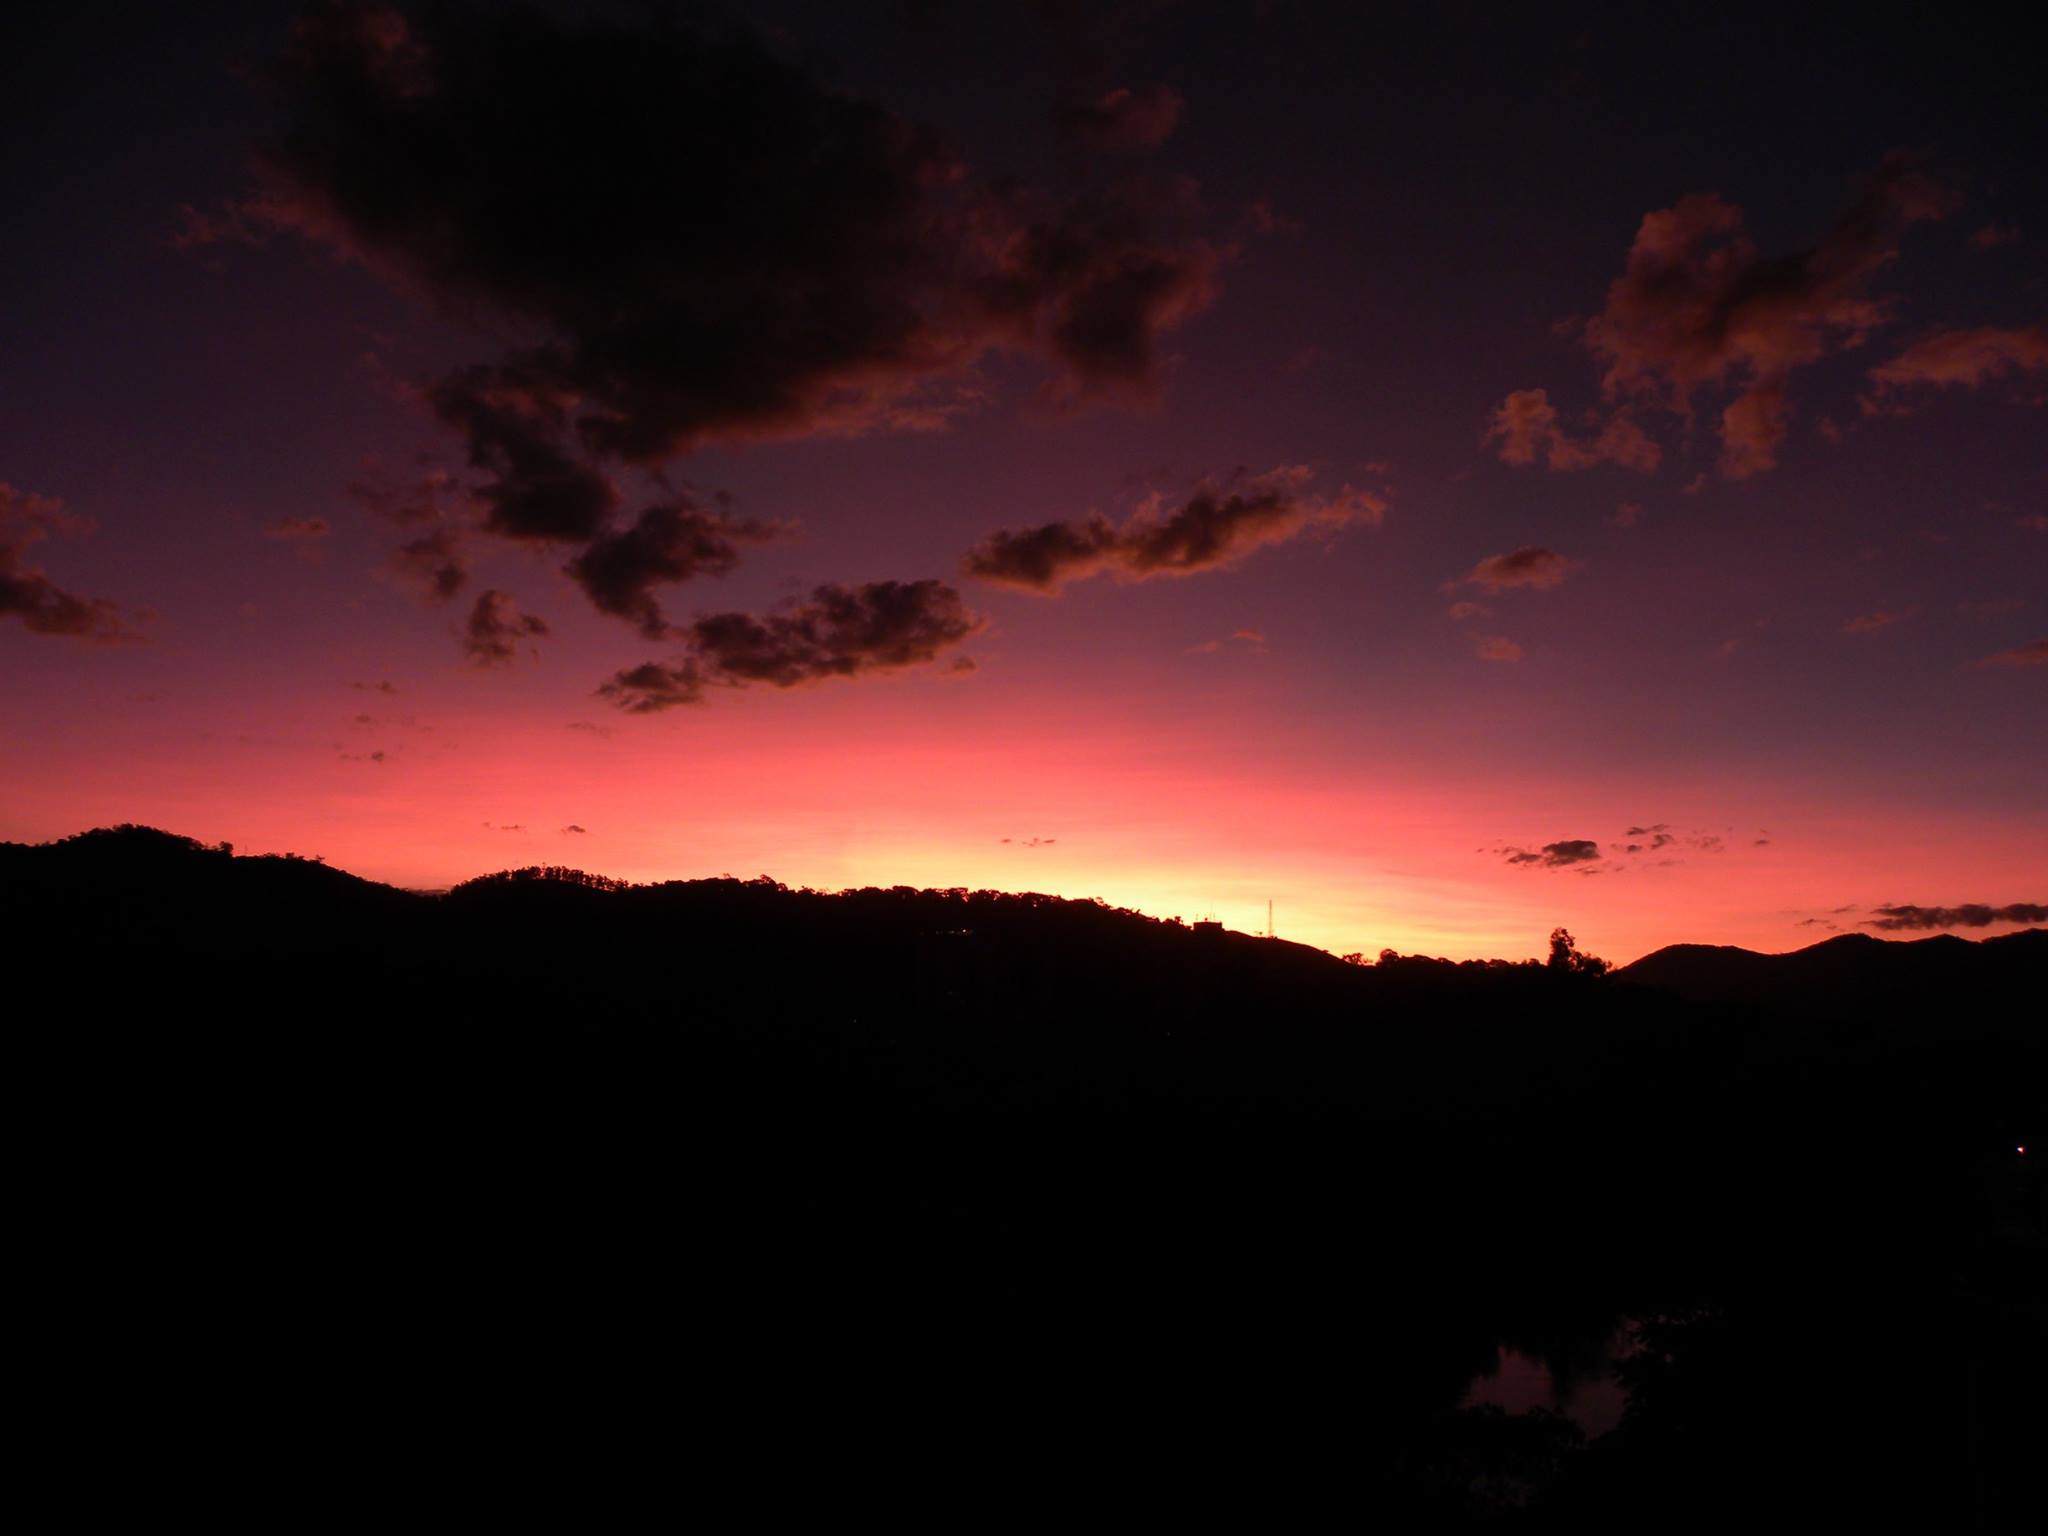
sunset, balcony, brazil, sunlight, landscape, sky, afterglow, red sky at morning, horizon, atmosphere, cloud, dawn, sunrise, dusk, evening, morning, geological phenomenon, darkness, sun, meteorological phenomenon, tree, computer wallpaper, hill, ecoregion, cumulus, night